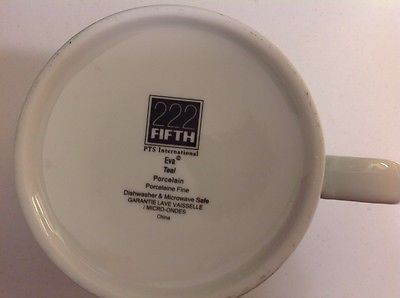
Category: mug